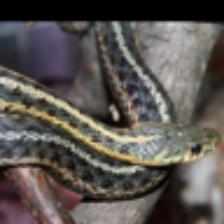
Label: NonHuman